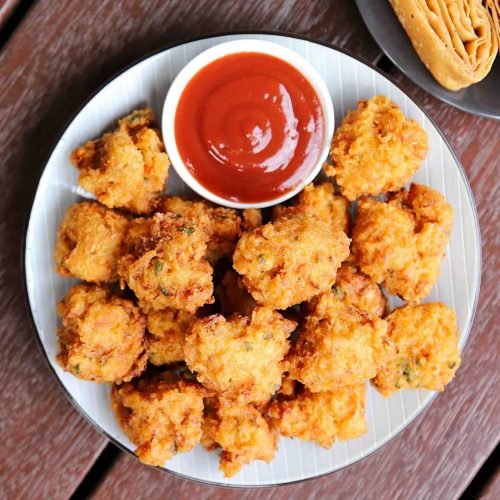
Dish: pakode